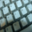
Label: keyboard